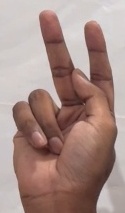
ASL sign: K